Japan–South Korea Joint Declaration of 1998

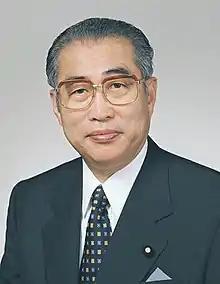
Japanese PM Keizō Obuchi

The Japanese government's recognition towards historical issues such as the comfort women issue, war-time laborer issue, has been acknowledged in the “Murayama Statement” which was released on August 15, 1995, to apologize for the Japanese acts conducted in the Asia-Pacific region during the World War II. The following prime ministers has issued similar statements, including the “Koizumi Statement” on August 15, 2005, and “Abe Statement” made on August 14, 2015. In the Japan–South Korea Joint Declaration of 1998, Prime Minister Obuchi made his feelings of remorse and apology clear, as to all the damage and suffering that had been done during Japan's colonial rule.